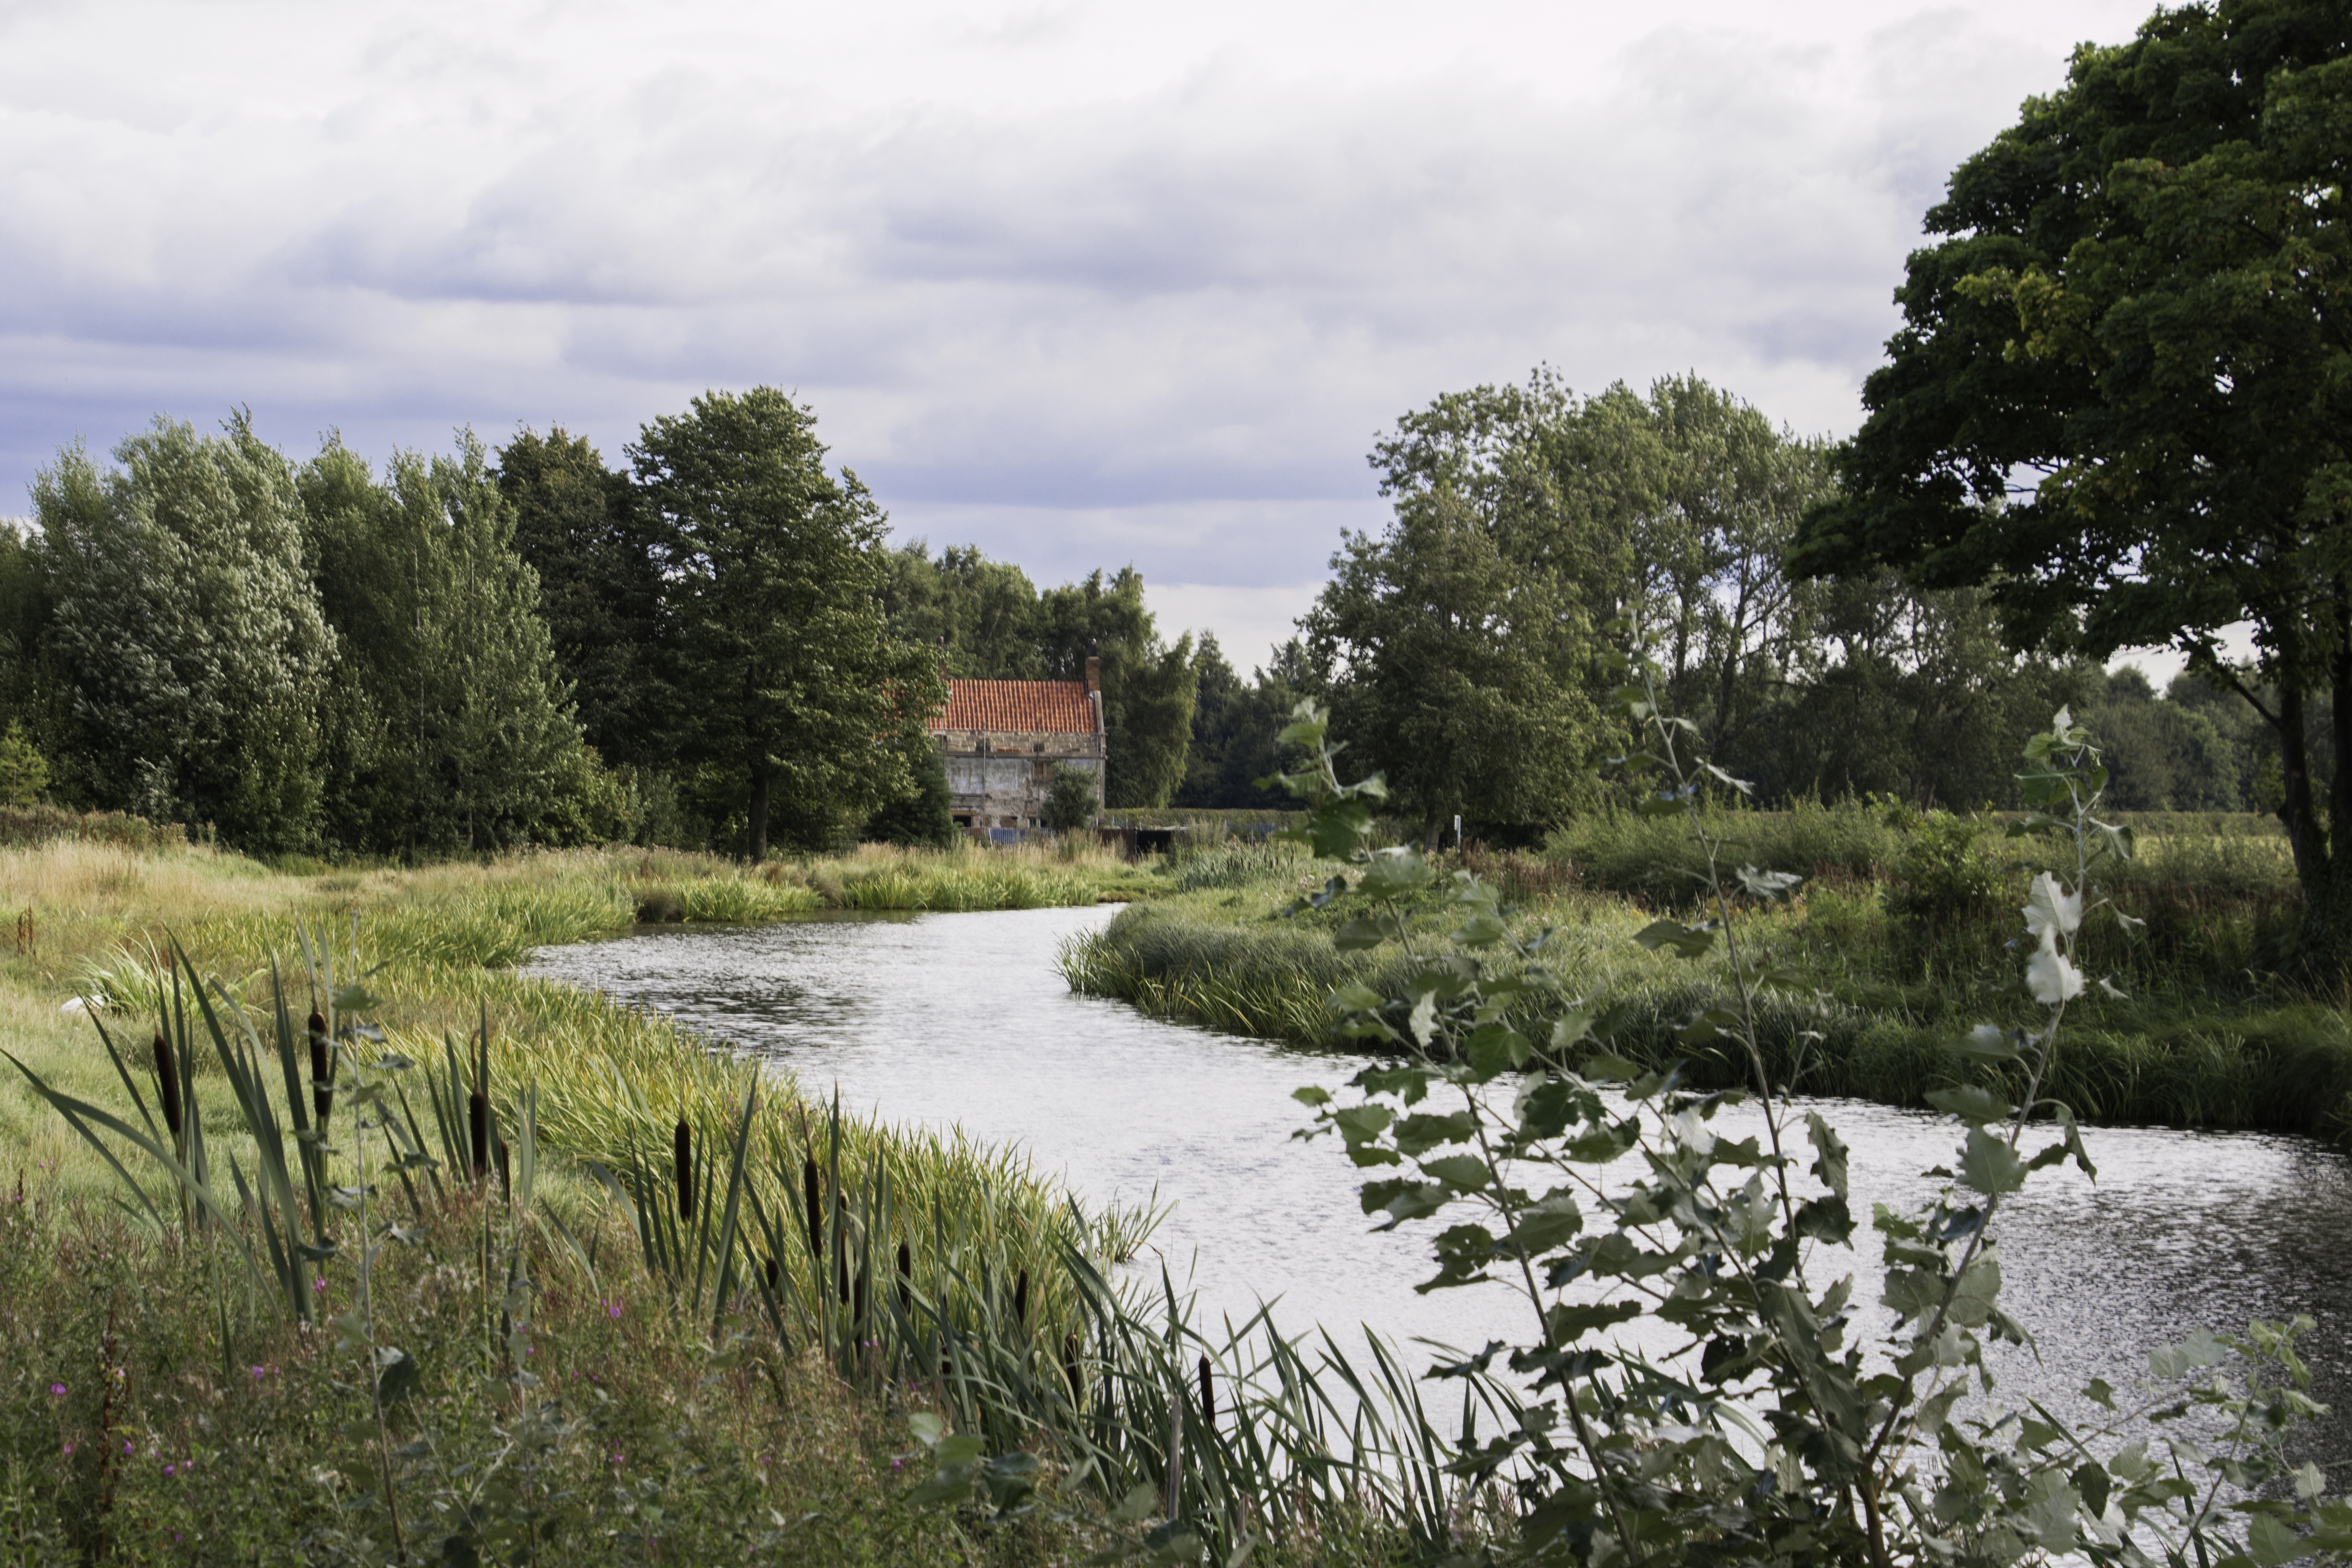
landscape, tree, water, nature, marsh, sky, lake, river, pond, stream, green, scenic, scenery, artist, reservoir, tourism, waterway, greenery, trees, england, yorkshire, art, wetland, british, britain, habitat, ecosystem, rural area, doncaster, constablle, natural environment, geographical feature